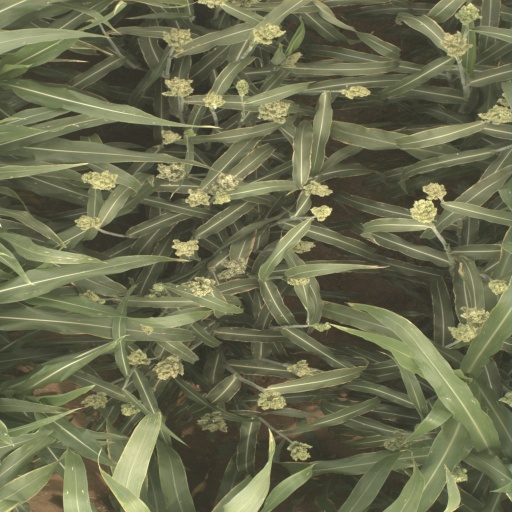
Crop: sorghum